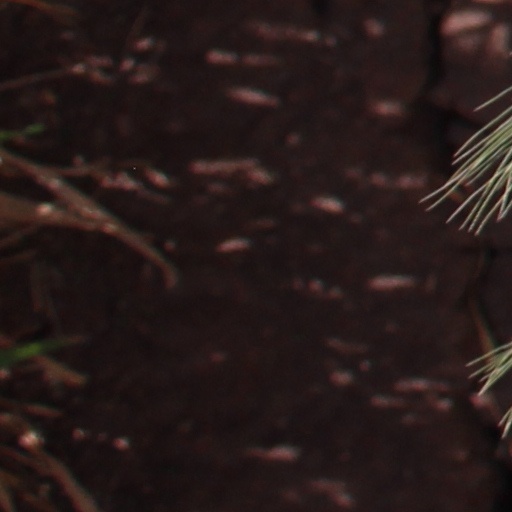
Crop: wheat